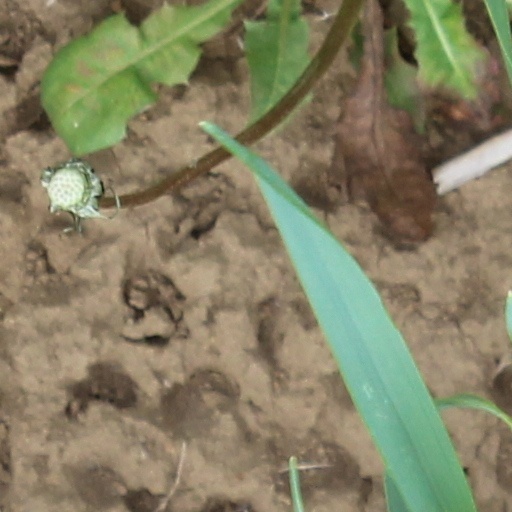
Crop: wheat